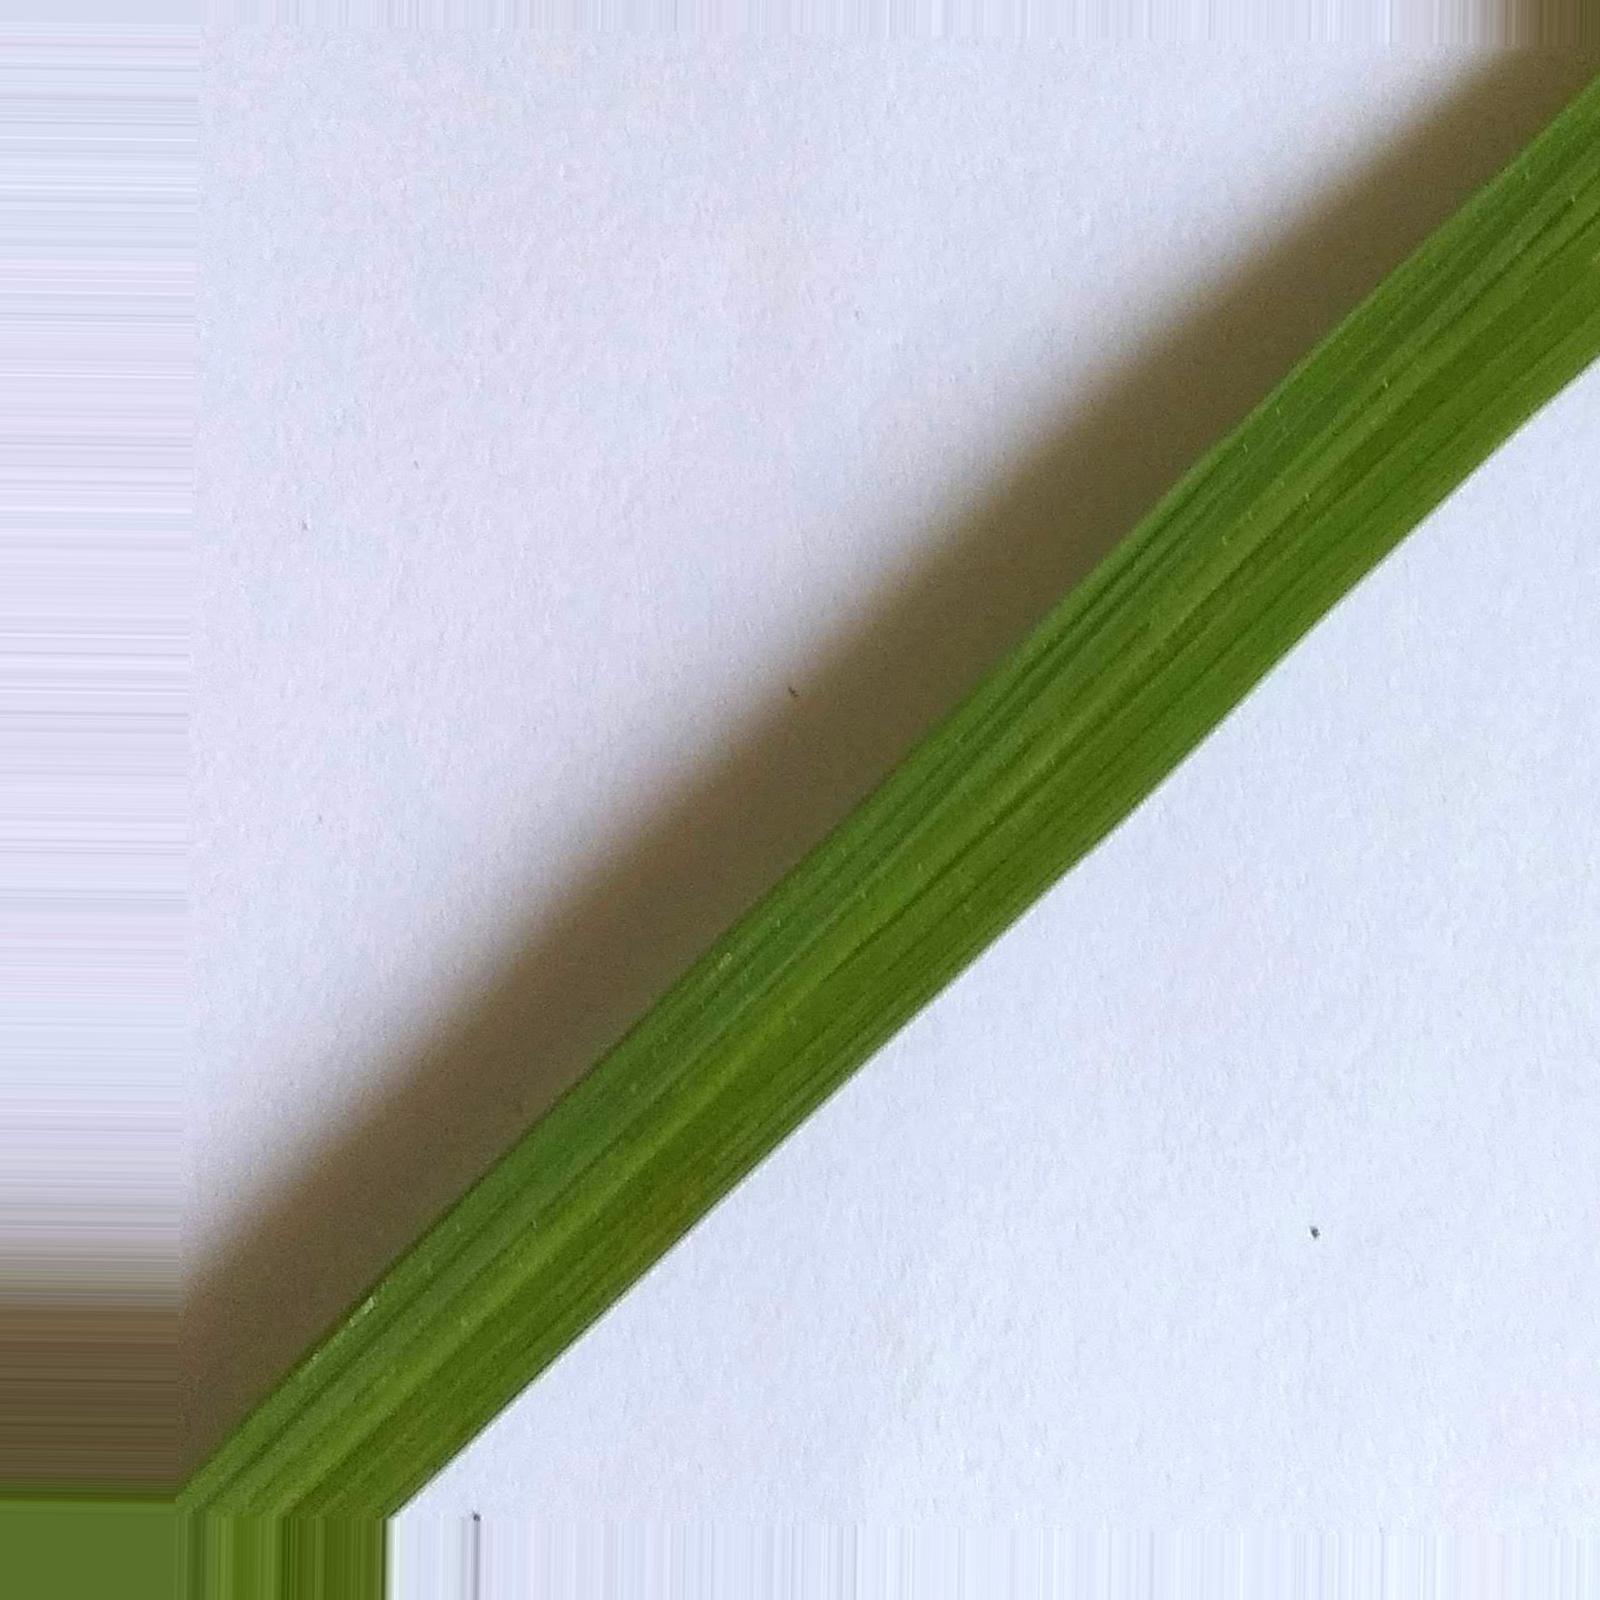
Nhãn: Healthy